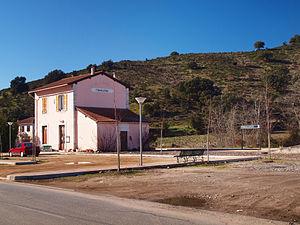
Omessa (Corse) - Gare CFC de Francardo
La gare de Francardo est une gare ferroviaire française de la ligne de Bastia à Ajaccio, située sur le territoire de la commune d'Omessa, dans le département de Haute-Corse et la Collectivité territoriale de Corse.